Newtonianism

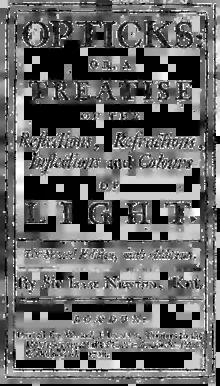
Title page of Isaac Newton's "Opticks"

Newtonianism is a philosophical and scientific doctrine inspired by the beliefs and methods of natural philosopher Isaac Newton. While Newton's influential contributions were primarily in physics and mathematics, his broad conception of the universe as being governed by rational and understandable laws laid the foundation for many strands of Enlightenment thought. Newtonianism became an influential intellectual program that applied Newton's principles in many avenues of inquiry, laying the groundwork for modern science (both the natural and social sciences), in addition to influencing philosophy, political thought and theology.